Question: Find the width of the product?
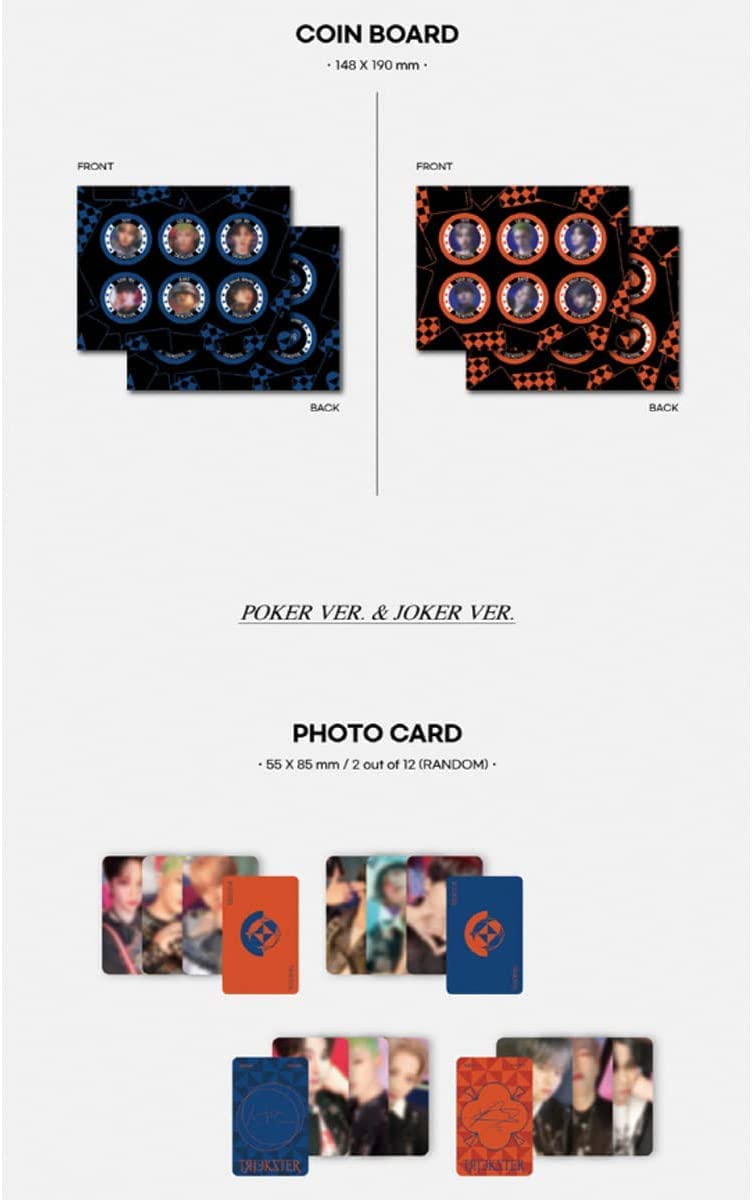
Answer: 85.0 millimetre